Barlinek

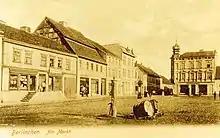
Market place, about 1900

A gord settlement existed in present-day Barlinek in the Middle Ages. The area formed part of Poland after the creation of the Polish state in the 10th century. It was part of the province of Greater Poland, before being annexed by the Margraviate of Brandenburg in the late 13th century. The settlement of "Nova Berlyn" was first mentioned in a 1278 deed, when it was founded by the Ascanian margraves of Brandenburg. It was meant as a stronghold in the newly acquired Neumark region, bordering on the Pomeranian estates around nearby Pełczyce, which the margraves nevertheless conquered soon afterwards.